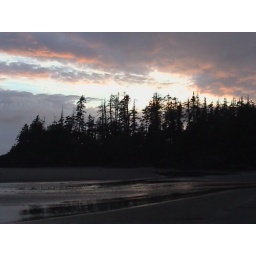
pine trees by the sea